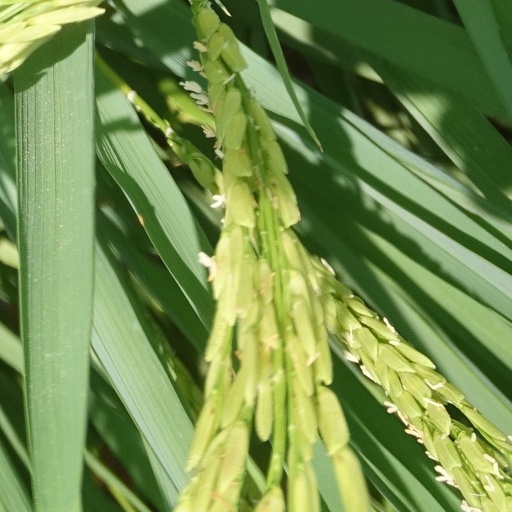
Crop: rice